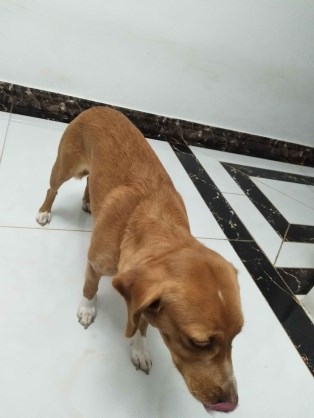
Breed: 3336-n000121-chinese_rural_dog